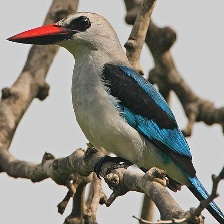
Species: WOODLAND KINGFISHER
Scientific name: HALCYON SENEGALENSIS